Mitsubishi MiEV Evolution

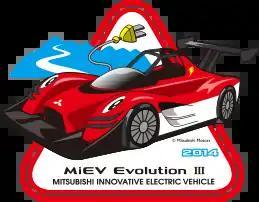
2014 Mitsubishi MiEV Evolution III Team Badge

The Mitsubishi MiEV Evolution (with 'MiEV' an abbreviation of 'Mitsubishi innovative Electric Vehicle') is an electric motor racing car project, managed by Mitsubishi Motors. The project originated prior to 2012, producing a vehicle that entered in the 2012 Pikes Peak International Hill Climb (PPIHC) event, and has undergone evolution and technical improvements in subsequent years. The 2014 version (MiEV Evolution III) achieved 2nd and 3rd position overall in the 2014 PPIHC event, with run times within 3 seconds and 7 seconds (respectively) of the overall fastest vehicle, a gasoline-powered Norma race car.